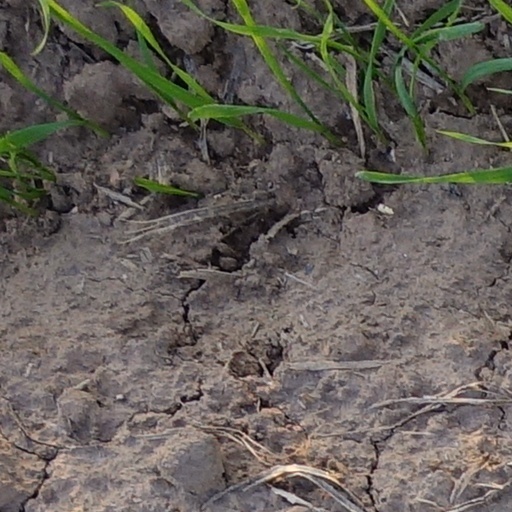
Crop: wheat